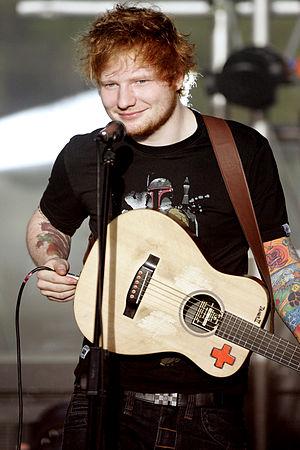
Ed Sheeran, né le 17 février 1991 à Halifax, est un auteur-compositeur-interprète et guitariste britannique. Sa carrière professionnelle commence en 2011 avec la maison de disques Atlantic Records, qui signe son premier album, +, écoulé à 4 millions de copies. Suivent les albums x et ÷, qui rencontrent un succès international encore plus grand.